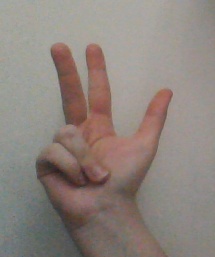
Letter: al